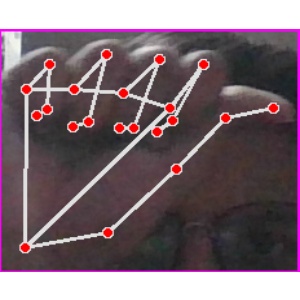
अक्षर: छ